Vujak

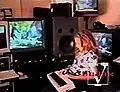

VuJak is an early video sampler, a VJ remix and mashup tool created in 1992 by Brian Kane, Lisa Eisenpresser, and Jay Haynes. The original name of the project was Mideo, but it was later changed to VuJak.